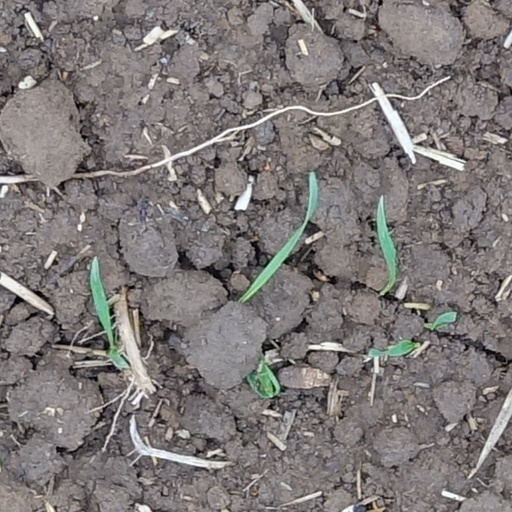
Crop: wheat